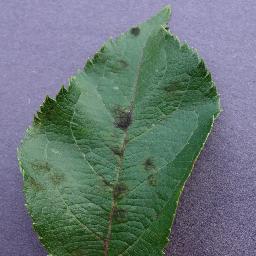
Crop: apple
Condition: scab